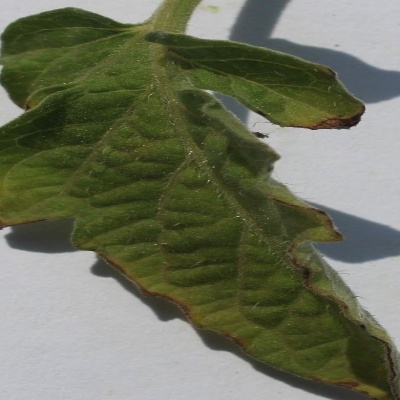
Crop: Tomato
Condition: leaf blight